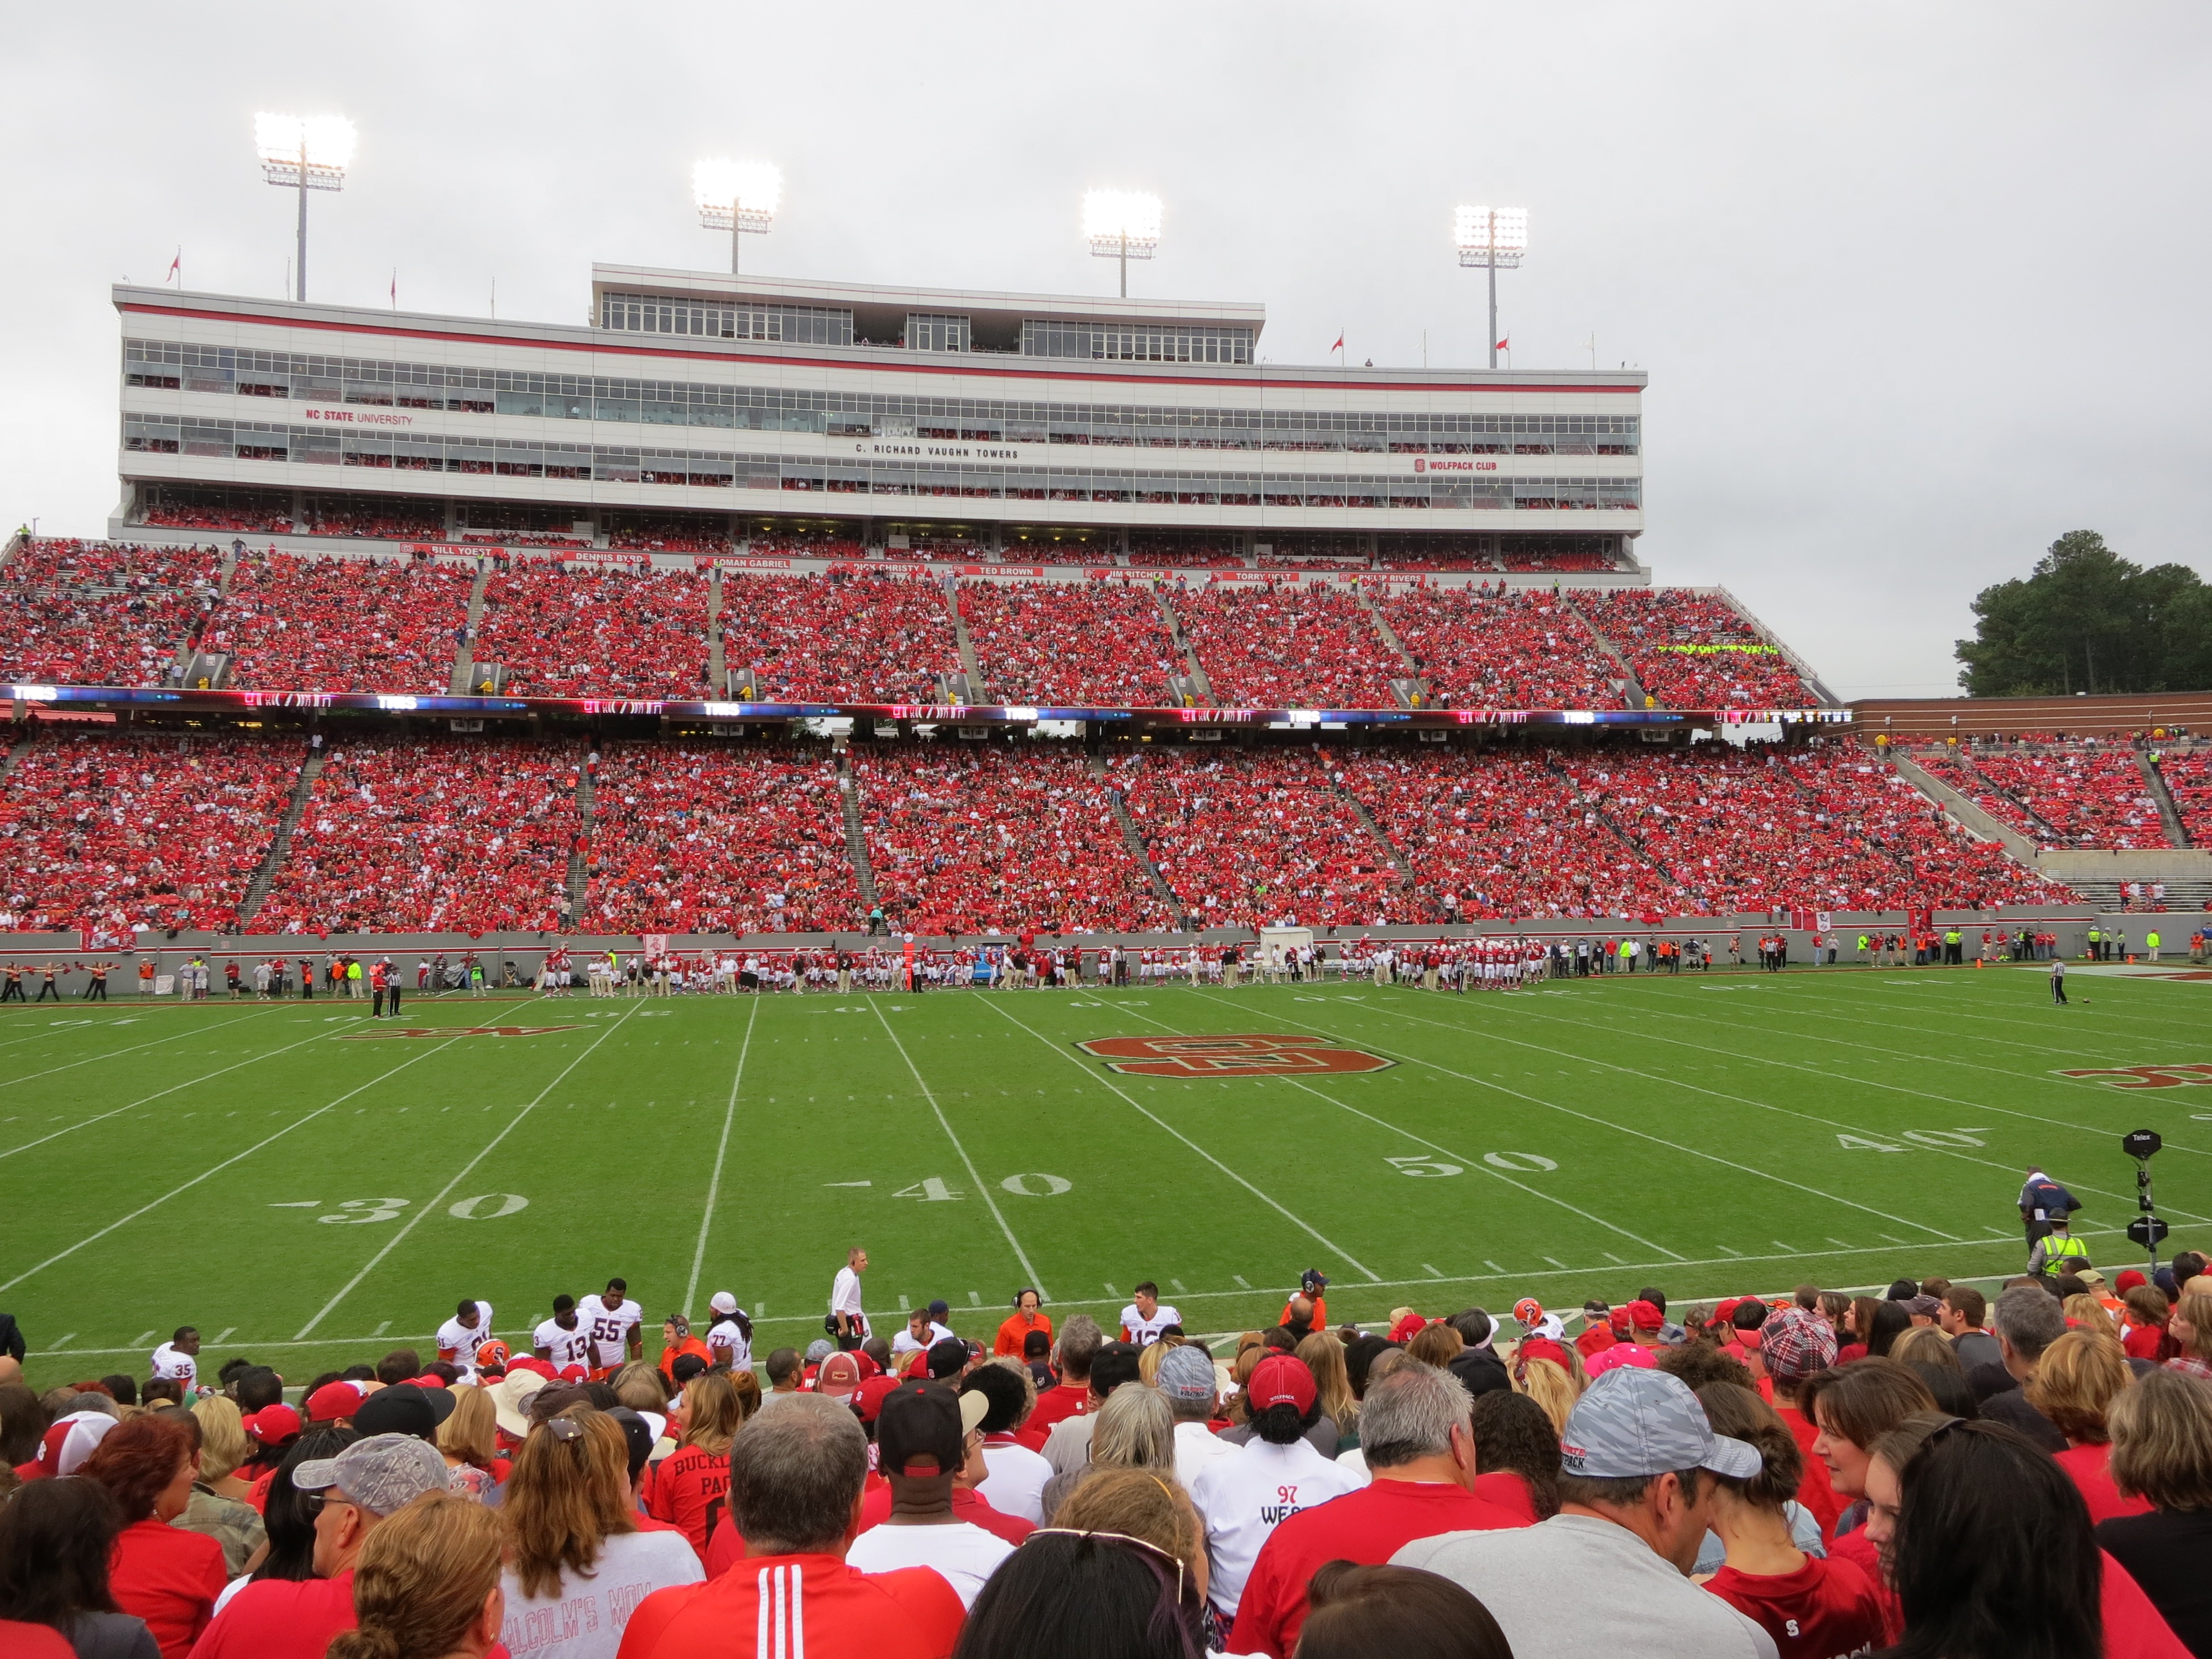
structure, people, sport, game, crowd, soccer, football, stadium, fan, baseball field, competition, arena, american, race track, baseball park, geographical feature, sport venue, soccer specific stadium